Mantella

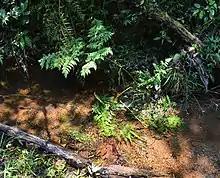
Habitat that beautiful mantella ("Mantella pulchra") can be found around at Vohimana Experimental Reserve, Madagascar

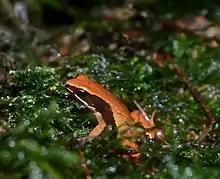
Bronze variation of yellow mantella ("Mantella crocea") at the Bakozetra locality, north of the Torotorofotsy Wetlands Reserve

"Mantella" are endemic to the island of Madagascar and its smaller coastal islands ("Nosy" in Malagasy). They inhabit a wide variety of different habitat types including primary rainforests, secondary rainforests, swamps, bamboo forests, semi-arid streambeds, slow moving forest streams, seasonal streams, montane grassland savannah, and wet canyons.